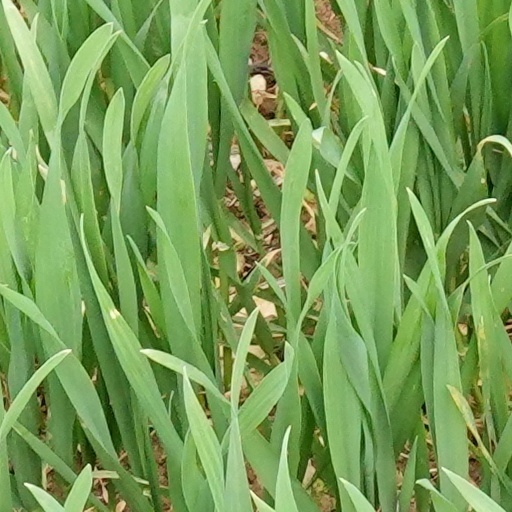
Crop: wheat